Horn (instrument)

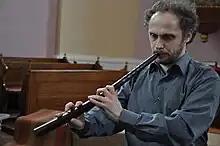
Cornett

Since the only notes available were those on the harmonic series of one of those pitches, they had no ability to play in different keys. The remedy for this limitation was the use of crooks, i.e., sections of tubing of differing length which, when inserted between the mouthpiece and lead pipe, increased the length of the instrument, and thus lowered its pitch. The earliest surviving crooked horn was made by the Viennese maker Michael Leichamschneider and is dated 1721. However, Leichamschneider is known to have been making crooked horns as early as 1703, when he sold "a pair of great new "Jägerhorn"" equipped with four double crooks and four tuning bits to the Abbot of Krems. In England, the crooked horn appeared as early as 1704, when it was called "corno cromatico" or, because of its origin and because it was most often played by German musicians (in particular the Messing family, who popularized the instrument in London beginning around 1730), "German horn". In cases where it was necessary to specify the older, hooped horn without crooks, the English called it the "French horn".